C.I.D. Kolkata Bureau

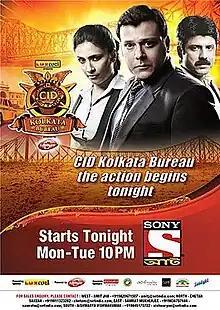

CID Kolkata Bureau is a Bengali crime detective television series in which Sudip Mukherjee plays the central role as the Senior ACP and the chief of the CID team who pursue criminals through detailed investigation. Launched in November 2012, it is a spin-off of the Hindi TV series "CID".